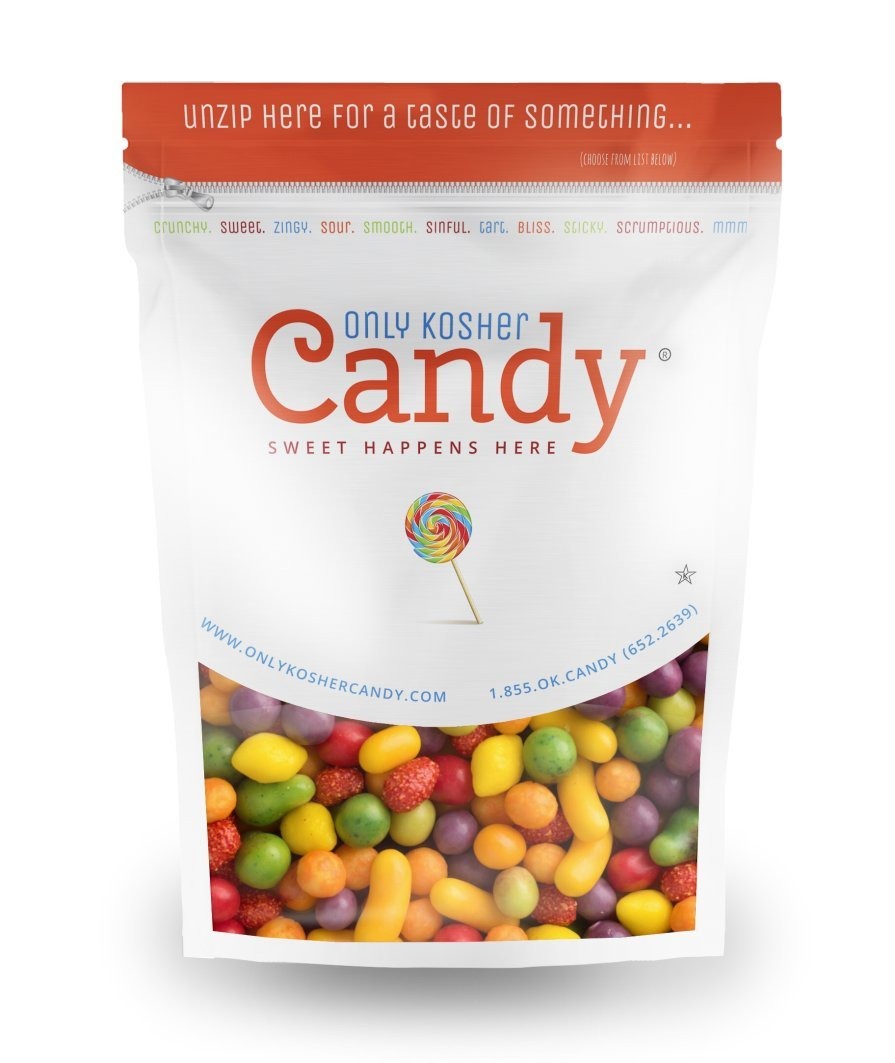
Item Name: Only Kosher Candy Swiss Petite Fruits Medley (2.5 Pounds) Assorted Colorful Candy for Kids and Adults All Time Snacks, Kosher Certified Delicious Candy
Bullet Point 1: 𝐒𝐖𝐈𝐒𝐒 𝐏𝐄𝐓𝐈𝐓𝐄 𝐅𝐑𝐔𝐈𝐓𝐒 𝐌𝐄𝐃𝐋𝐄𝐘: These Swiss petite fruits candies are made with high-quality ingredients. Multicolor assorted candy looks great and attractive for the kids.
Bullet Point 2: 𝐃𝐄𝐋𝐈𝐂𝐈𝐎𝐔𝐒 𝐓𝐀𝐒𝐓𝐄: The Swiss petite fruits are fully fat-free but delicious in taste. Anyone can take these candies. You will feel the awesome taste when you take them.
Bullet Point 3: 𝐏𝐄𝐑𝐅𝐄𝐂𝐓 𝐅𝐎𝐑 𝐒𝐍𝐀𝐂𝐊𝐒: Fat-free assorted colorful candies are suitable for your any time snacks. Our fruit candies are the always good in quality & once you try our delicious fruit medley candy you will be satisfied.
Bullet Point 4: 𝐏𝐄𝐑𝐅𝐄𝐂𝐓 𝐆𝐈𝐅𝐓 𝐅𝐎𝐑 𝐊𝐈𝐃𝐒 𝐀𝐍𝐃 𝐀𝐃𝐔𝐋𝐓𝐒: Our fruits medley candies are perfect to share with friends, family, cousins, or anyone who loves candy a lot. Also great as a gift for kids and adults.
Bullet Point 5: 𝐊𝐎𝐒𝐇𝐄𝐑 𝐂𝐄𝐑𝐓𝐈𝐅𝐈𝐄𝐃: All products are kosher certified by the "Star-K"
Product Description: <p><strong>Only Kosher Candy</strong> brings these swiss petite fruits medley candies which are delicious in taste and great in quality. All of the swiss petite candy is made with premium quality and fresh ingredients. Sugar, glucose syrup, dextrose, acidifier, citric acid, flavors, coloring extracts from tumeric, elder concentrate, thickener gun arabic, varieties of food color have been used, and may contain traces of peanuts. Our swiss petite candies will give you the ultimate satisfaction of taste. The fruit medley candies are perfect for holidays and occasions like birthdays, mother&rsquo;s day and father&rsquo;s day, thanksgiving, christmas, valentines day, etc. These are also a perfect snacking option on the go at any time.</p> <p>𝐅𝐞𝐚𝐭𝐮𝐫𝐞𝐬:</p> <ul> <li>Made with high-quality ingredients</li> <li>Come in a resealable stand-up pouch to preserve freshness</li> <li>Imported from Europe</li> <li>2.5 pounds bag size</li> <li>The ultimate satisfaction of taste</li> <li>Perfect snacks for all occasions</li> <li>Always ensure the product quality</li> <li>Kosher Certified Under the Hashgacha of the Star K</li> </ul>
Value: 40.0
Unit: Ounce

Price: 31.9